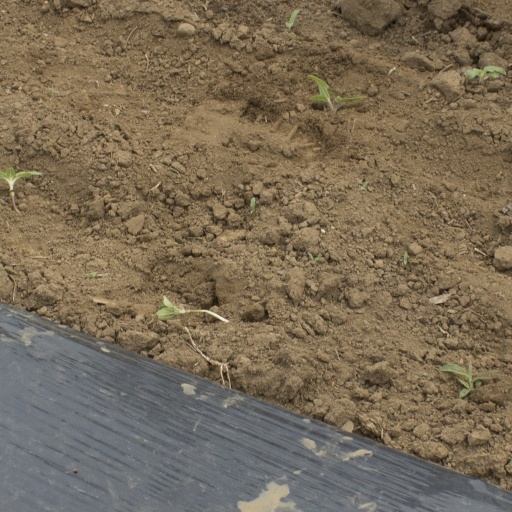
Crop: Jerusalem artichoke